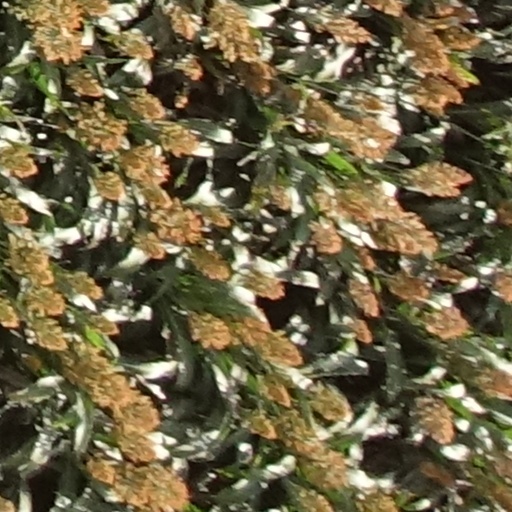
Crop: sorghum